Monkredding House, North Ayrshire

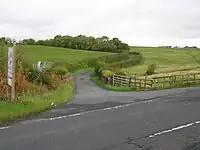
The ancient Kilwinning to Beith road near Goldcraigs

As stated, in 1698 the Monkredding estate was sold to Hugh Cuninghame of Clonbeith, Writer to the Signet, who was succeeded by his son, George of Monkredding. George Cuninghame married Agnes, daughter of George Dallas of Parklie in 1714; she was a representative of an ancient and respectable family in Linlithgowshire. The couple had a son and three daughters. George, his heir, married Janet, daughter of John Gemmel of Towerlands in 1752, and had a son and four daughters. The eldest daughter, Agnes, married William Miller of Monkcastle. The second daughter, Catherine, married Thomas Brisbane, Minister of Dunlop, East Ayrshire 28 September 1785 and they had a son, Thomas Brisbane, M.D. Anne married John Monteath, Minister of Houston. Elizabeth married a Mr Harrison of the Excise office, Edinburgh and had no children.